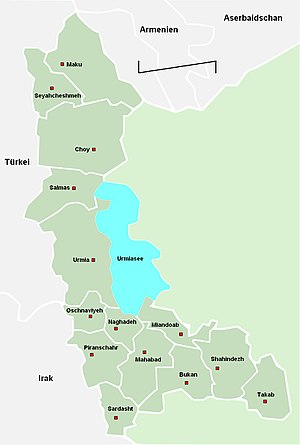
Vest-Aserbajdsjan / Administrativ opdeling
Shahrestanerne (amterne) af Vest Aserbajdsjan provinsen
Vest Aserbajdsjan er en af de 30 provinser i Iran. Den ligger i den nordvestlige del af landet. Provinsens hovedstad er Urmia.